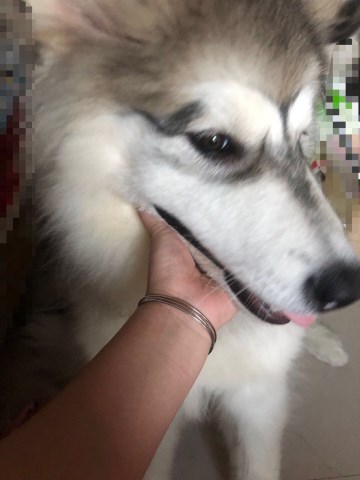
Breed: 1324-n000004-malamute